Triplicane

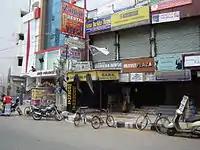
Triplicane High Road

With an area of around 5 sq km, Triplicane is home to over 100,000 people, in addition to a floating population of 50,000 to 70,000. Average population density of the neighbourhood is 21,329 per square kilometre. Being an old neighbourhood of the city, it is congested with narrow lanes and streets.